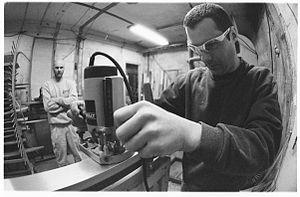
Aluflex est une entreprise française, fabricant de skis et de snowboards.